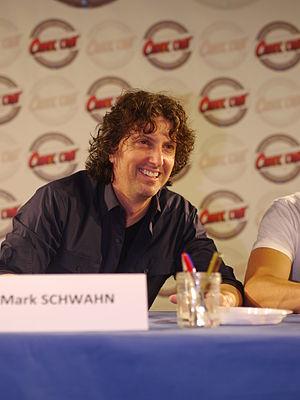
Mark Schwahn est un scénariste et réalisateur américain. Il est le créateur et le producteur exécutif des séries Les Frères Scott et The Royals.